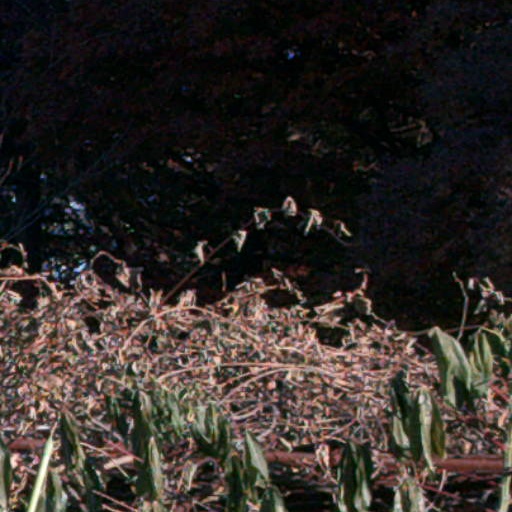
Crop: cassava